Balboa Yacht Club

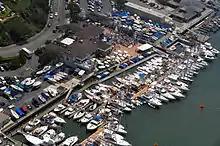
The Balboa Yacht Club

Balboa Yacht Club (BYC) is a yacht club located in Corona del Mar, Newport Beach, Orange County, California. It is located near the entrance of the Newport Harbor.